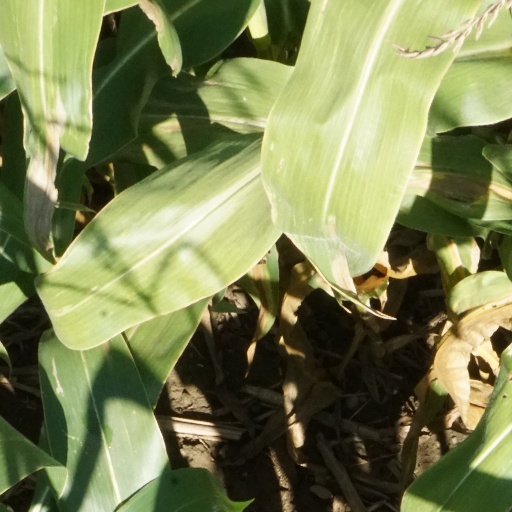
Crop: maize; corn